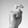
ASL letter: X